Mimi Sverdrup Lunden

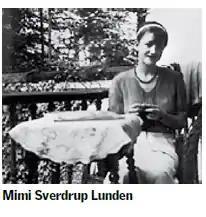

Mimi Sverdrup Lunden (13 June 1894 – 8 January 1955) was a Norwegian educator, non-fiction writer and proponent for women's rights